The Treasure of Tranicos (collection)

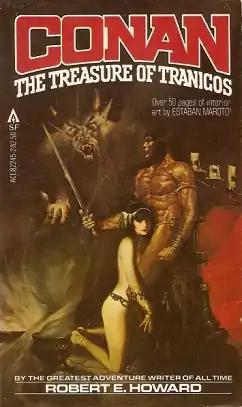
Cover of first edition

The Treasure of Tranicos is a 1980 collection of a fantasy short story and essays by American writers Robert E. Howard and L. Sprague de Camp featuring Howard's sword and sorcery hero Conan the Barbarian; the essays by de Camp are on the title story and on Howard. The book is illustrated by Esteban Maroto.